Karen Carney

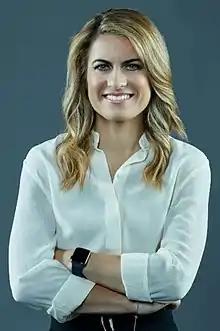
Carney in 2022

Karen Julia Carney (born 1 August 1987) is an English sports journalist and former professional footballer who played as a winger and midfielder. Carney has been a regular broadcaster for live football on TNT Sports, Sky Sports, ITV and Amazon Prime, including Women's Super League and men's Premier League matches since 2019. She is also a sports columnist for BBC Sport and "The Guardian", and a pundit for BBC Radio 5 Live and BBC Television.